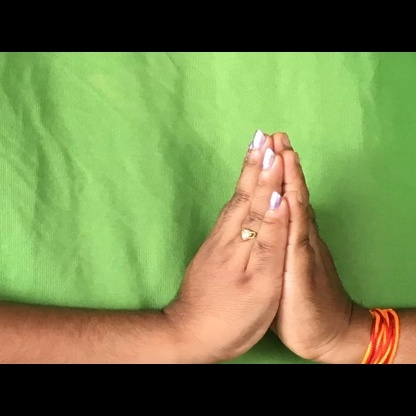
Mudra: Anjali